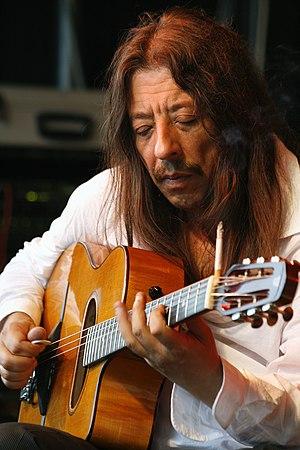
Harri Stojka, né le 22 juillet 1957 à Vienne, est un chanteur, auteur-compositeur, arrangeur, guitariste, et chef d'orchestre autrichien.